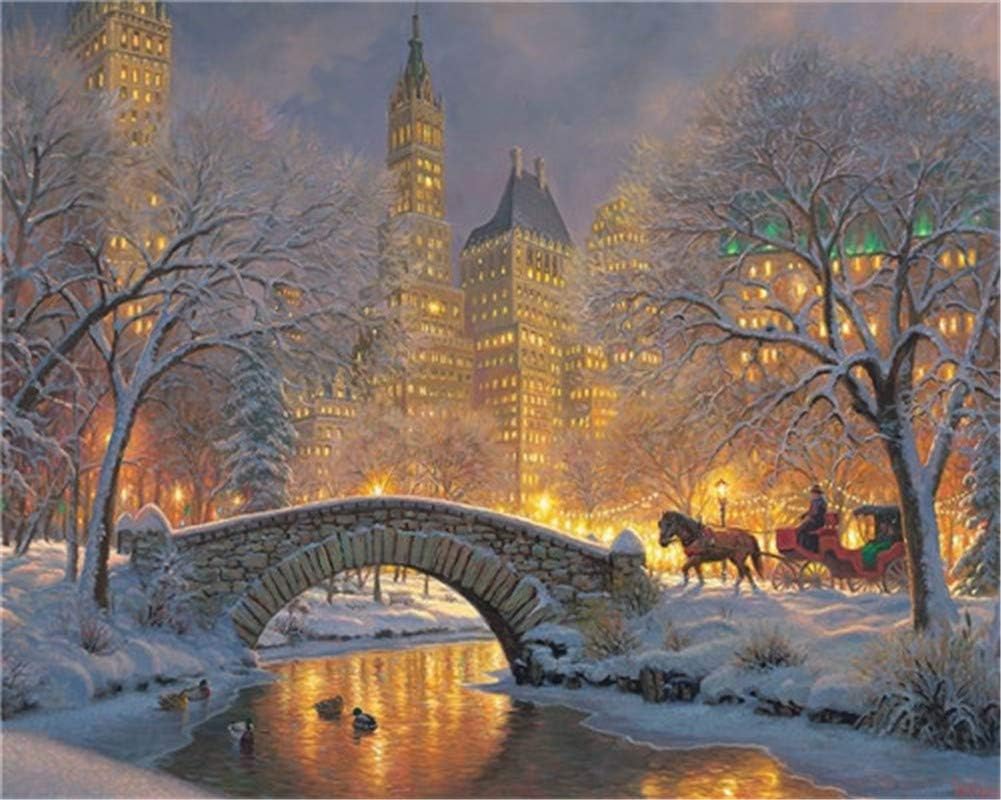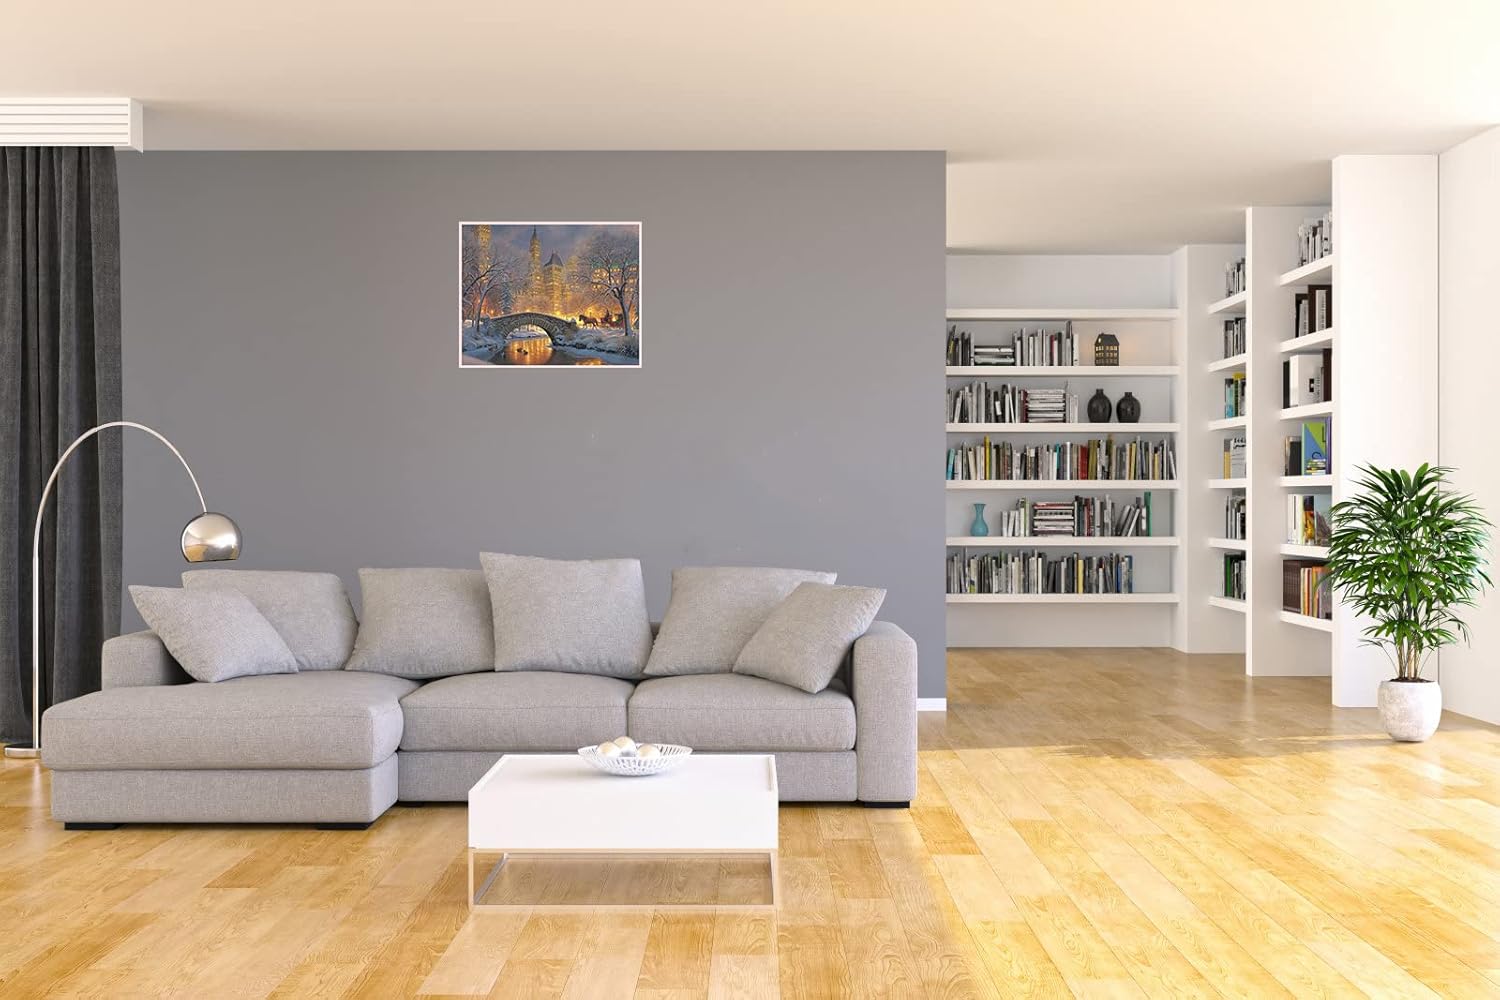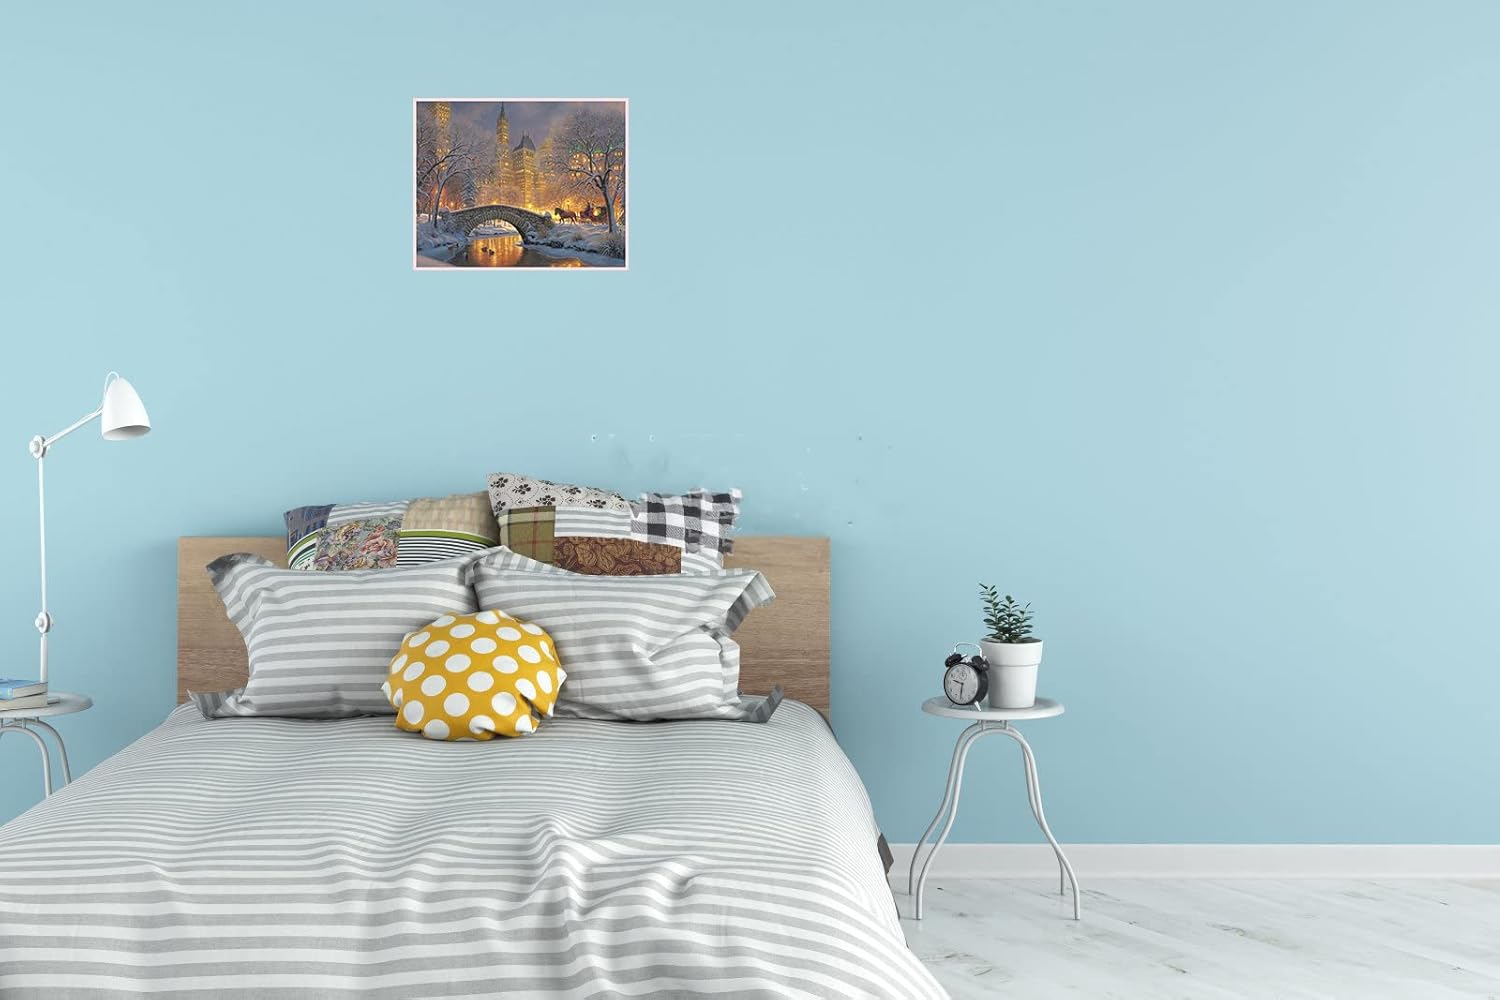
MONDART Paint by Numbers Kits Paint by Numbers for Adults and Beginner Acrylic Paint DIY Oil Painting Home Decor Gifts - Night Scene in The Snow 16X20 Inch (Frame)
Category: Arts, Crafts & Sewing
Painting by numbers instruction: Step1: Find the corresponding number of pigment on canvas.Step2: The corresponding color pigment regional coverage.Step3: On completion of the painting of a region.Step4: Clean the writing brushes when before you change to another color.Step5: Then ready to drawing on the other color.Step6: Next we draw the same step.Step7: Quickly completed the painting of a region. Tips: 1.If you happen to have the paint on your clothe, please wash it immediately.2.This pigment is propylene dye, green nontoxic, but not edible, please stored carefully.3.The pigment is rapid drying. Make sure the lid is on when you don't use it.4.When you don't use the paintbrush, please remember to wash it clearly.5.You can wait the paints to get dry and then cover the correct paints when you fill in an incorrect color carelessly.6.The paint we offer is enough for the normal use, please do not waste it in case of the paint shortage. Package Include: 1 x 16 x 20inch Canvas1 x Instruction2 x hook3 x Paintbrush (1 big,1 middle,1 small)1 set of acrylic paints If you have any questions about our product, please feel free to contact us. Thank you!Contact: Click the name of the store, after entering, click ask a question.NOTE: "No Frame" is not included in the wooden frame, if you want to get the wooden frame, you can search for ASIN:B07NVQCPPD
Features: QUALITY: paint by numbers for beginner， High quality acrylic paint non-toxic, quick drying and brighter colors to make your patterns look perfect. | EASY TO COLOR: The easy-to-follow instructions are pretty straightforward. Pre-printed textured canvas is perfect for beginners, adults and kids, everyone can easily become a painter. | Home Decor: DIY canvas oil painting kits, perfect for home decor. Come and choose your favorite pattern decoration for your living room, bedroom, study. Watching yourself finish painting gives a sense of accomplishment. | IDEAL GIFT: Digital painting kits are unique and meaningful gifts for family and friends during the holidays. Bring them DIY fun and happy hour. | Painting benefits: DIY acrylic painting kits can relieve stress, relax your mind and exercise patience. Cultivate children's hands-on ability, enhance parent-child interaction, and bring beautiful childhood memories to children.